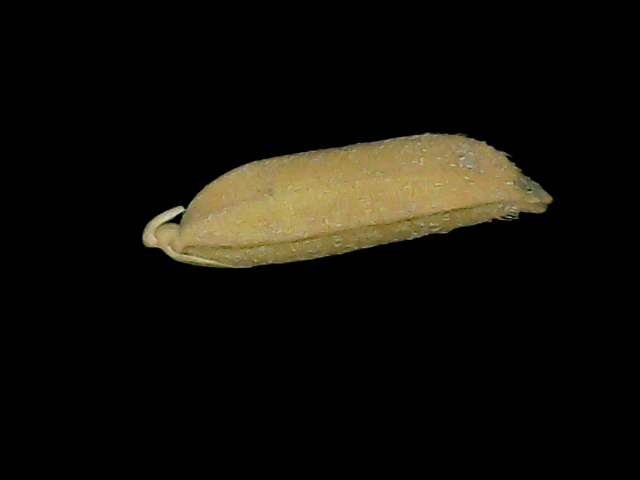
Rice variety: Bd85